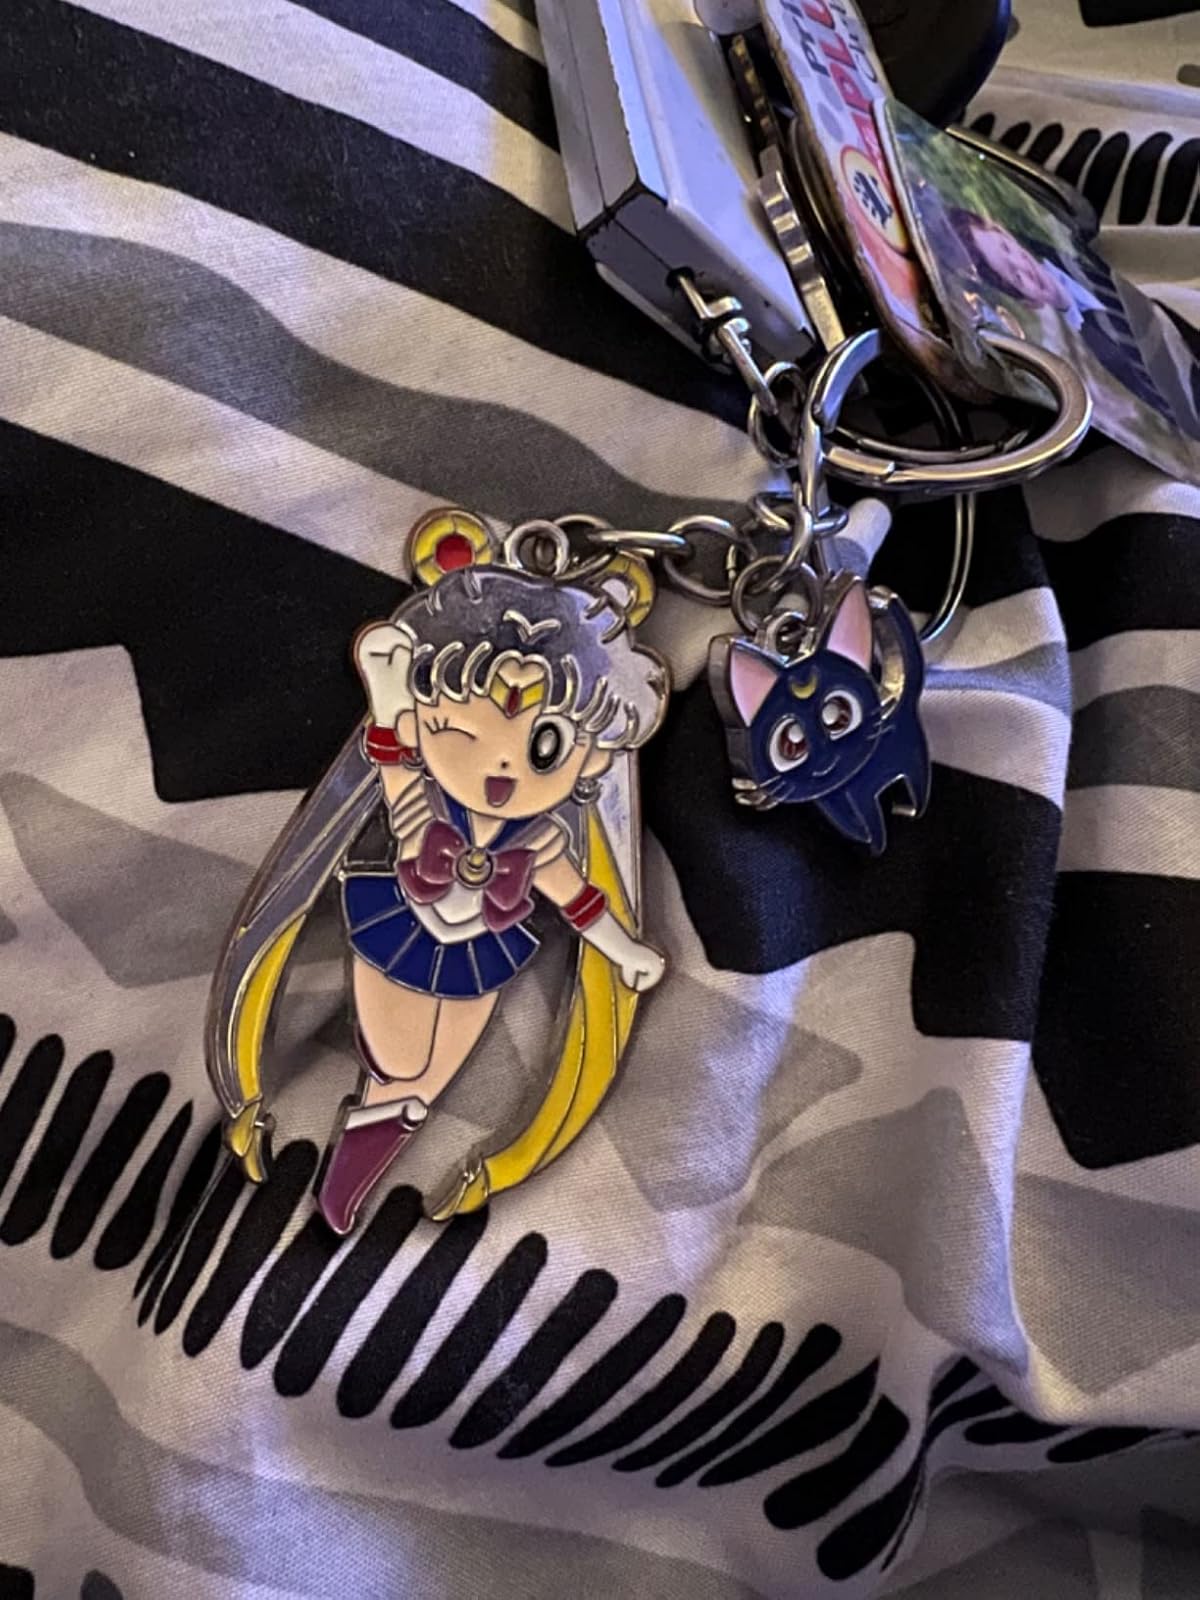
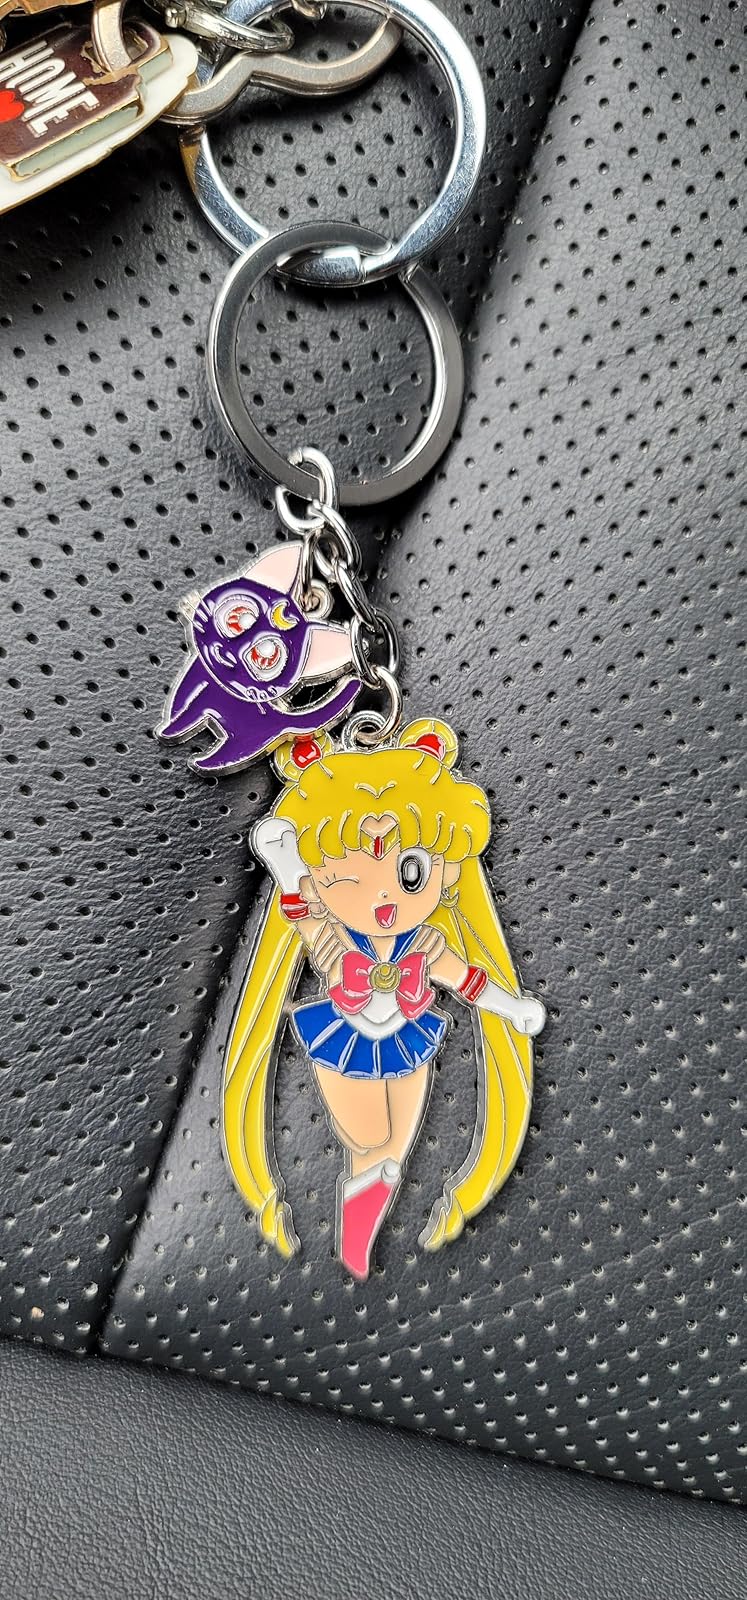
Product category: accessories_keychain
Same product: yes